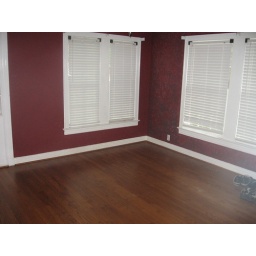
Huge windows. But like all the windows in the house they are either screwed or nailed shut.